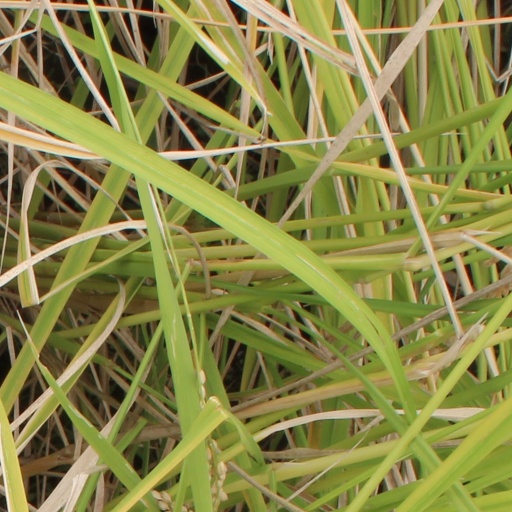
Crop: rice